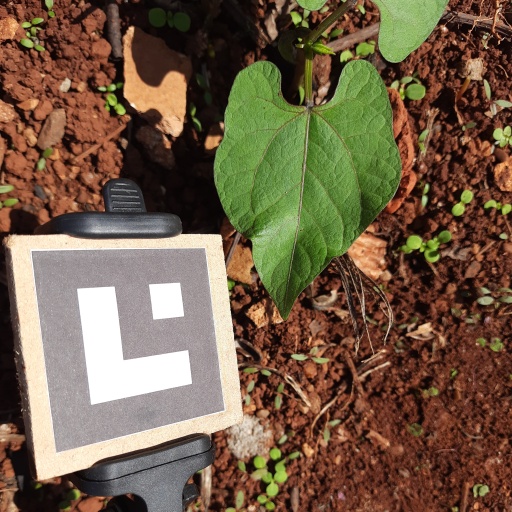
Observations: wavy surface, no eating holes, with soild dust, under sunlight